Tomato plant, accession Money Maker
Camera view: tilt-top (135 deg); turntable rotation: 240 degrees
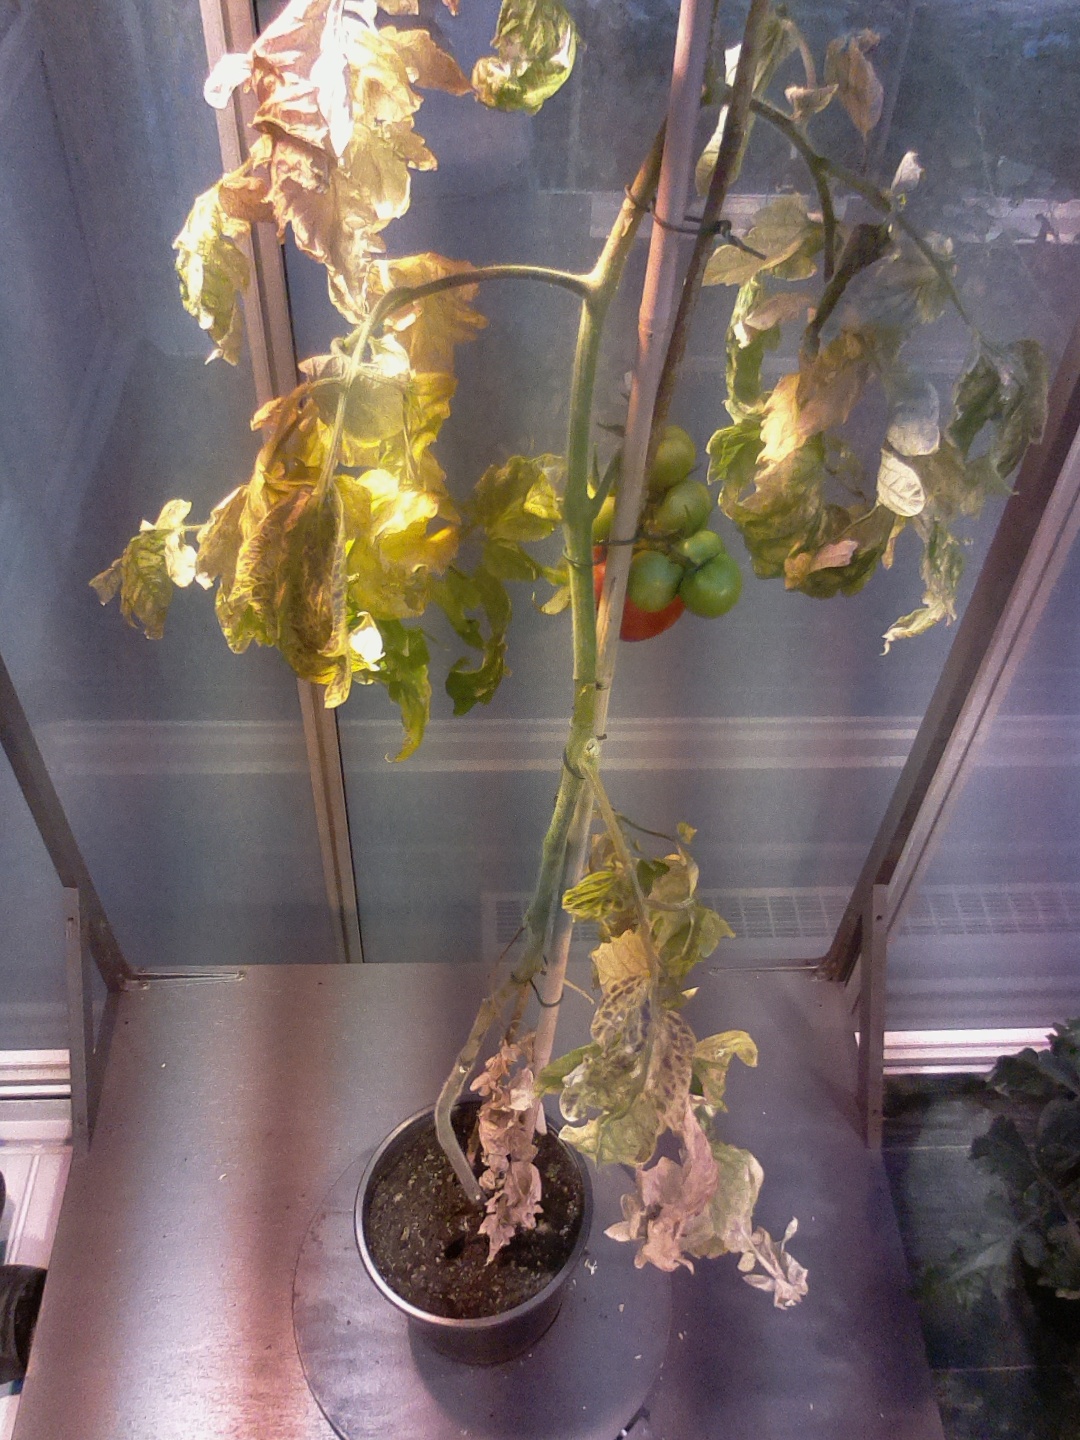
BBCH growth stage 81: 10%-20% of fruits show typical fully ripe color